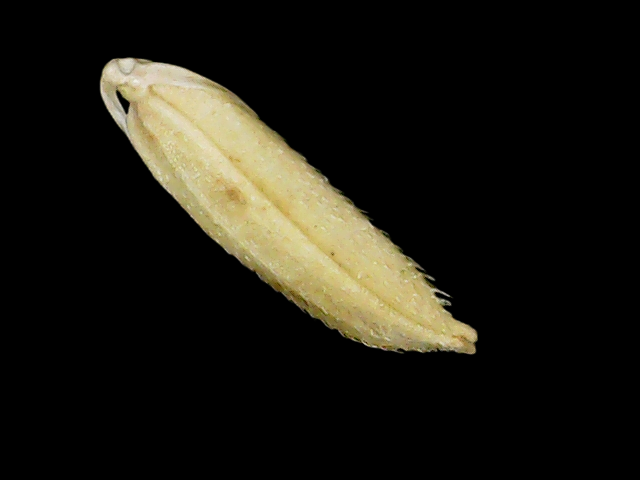
Rice variety: Binadhan11